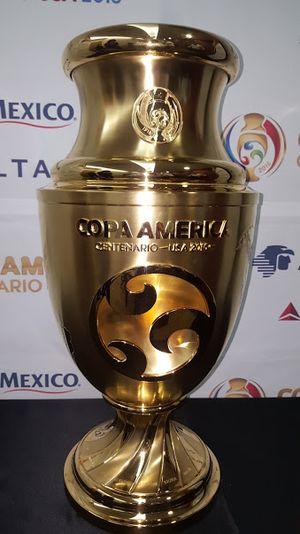
La Copa América, la Coupe d'Amérique en français, est la plus importante compétition internationale de football organisée par la CONMEBOL. Elle a lieu alternativement tous les deux, trois ou quatre ans depuis la première édition en 1916. Depuis 1984 et la disparition du British Home Championship, la Copa América est le plus vieux tournoi continental de l'histoire du football. L'actuel tenant du titre est le Brésil, vainqueur en 2019.